Rinus Michels Award

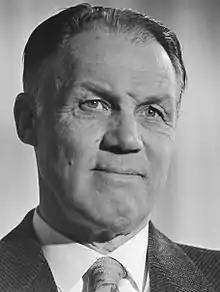
Rinus Michels

The Rinus Michels Award is an annual prize in Dutch football. It is supported by the official football coaches union ("Coaches Betaald Voetbal"). The award is named after Rinus Michels, who was named coach of the century by FIFA in 1999.